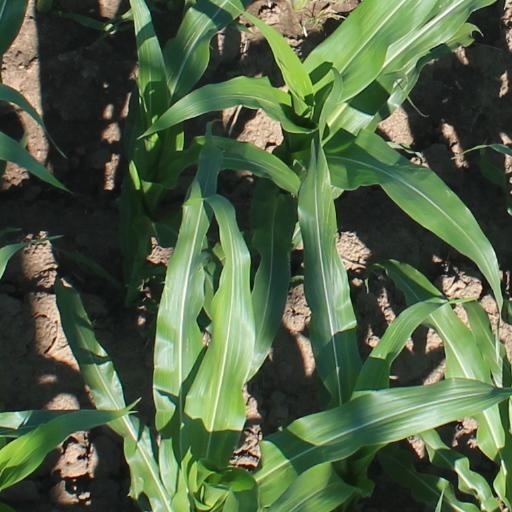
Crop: maize; corn